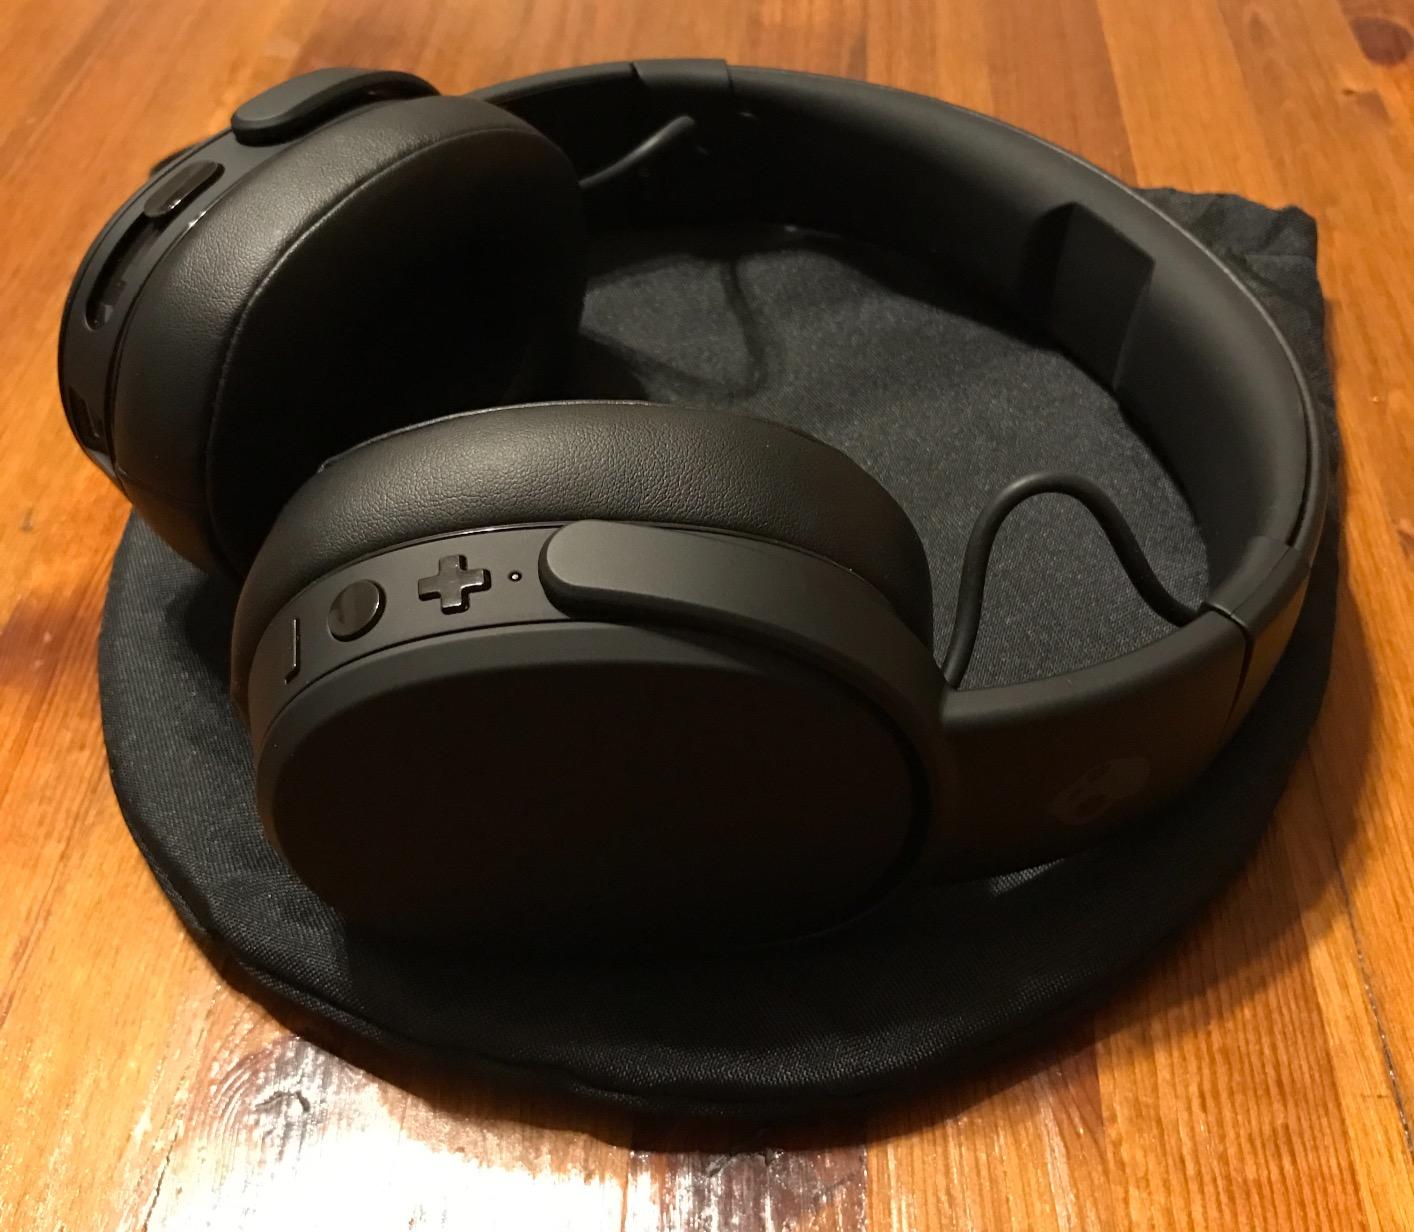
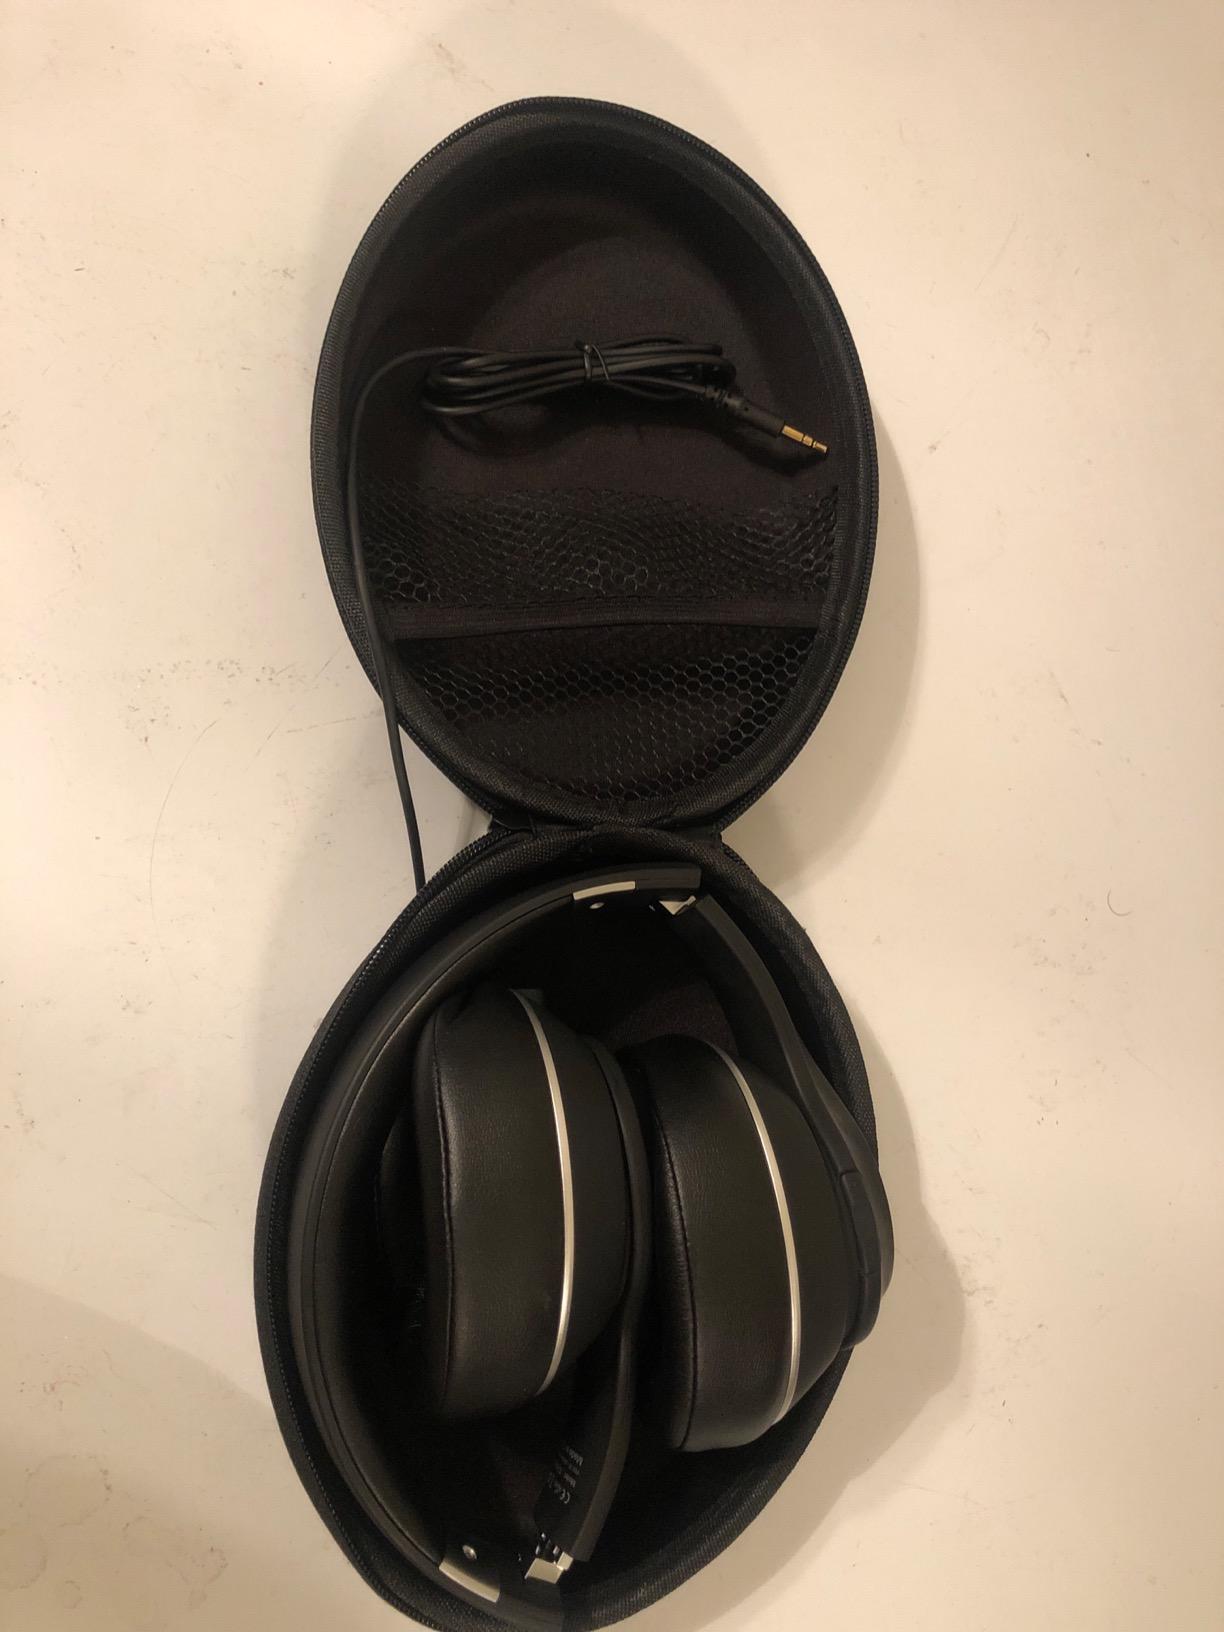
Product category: headphones
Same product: no